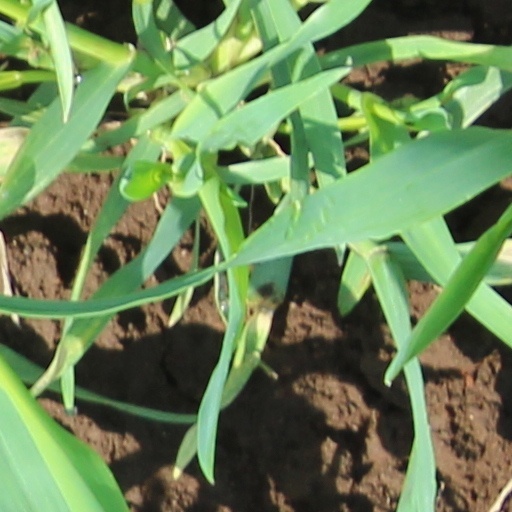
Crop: wheat